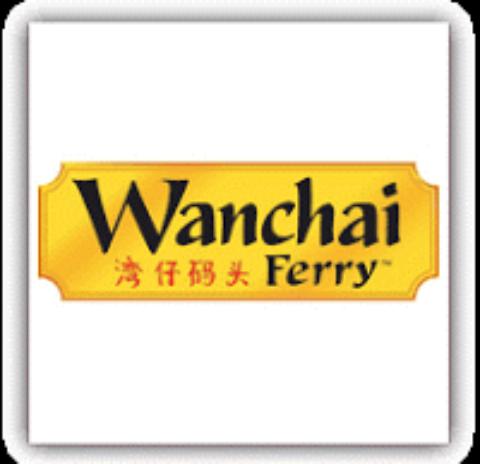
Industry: Food